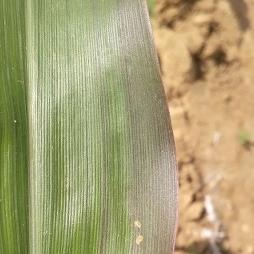
Crop: Maize
Condition: abiotic-disease-d